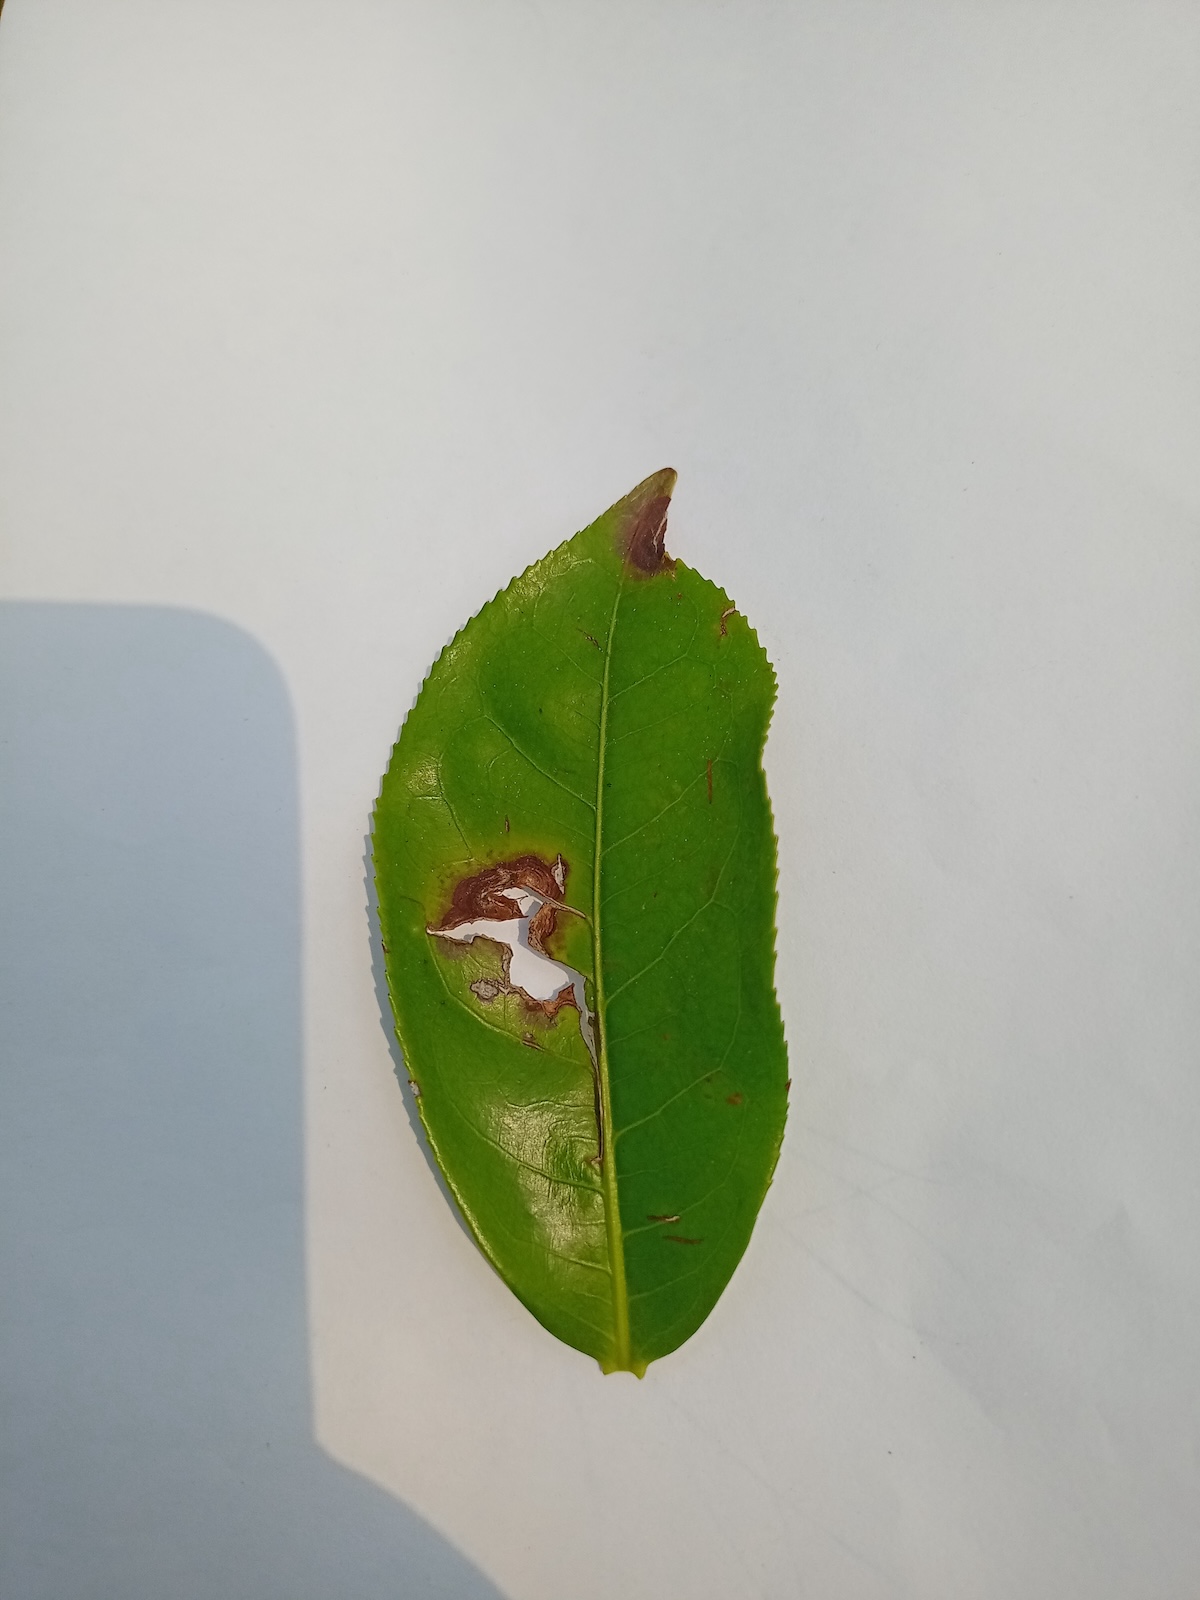
Label: Gray Blight